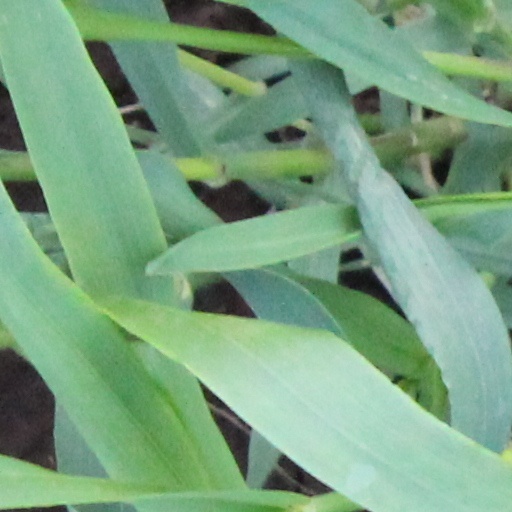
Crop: wheat